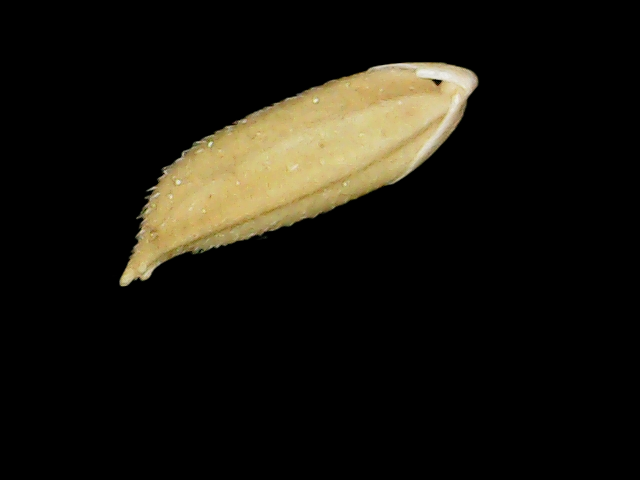
Rice variety: Binadhan12